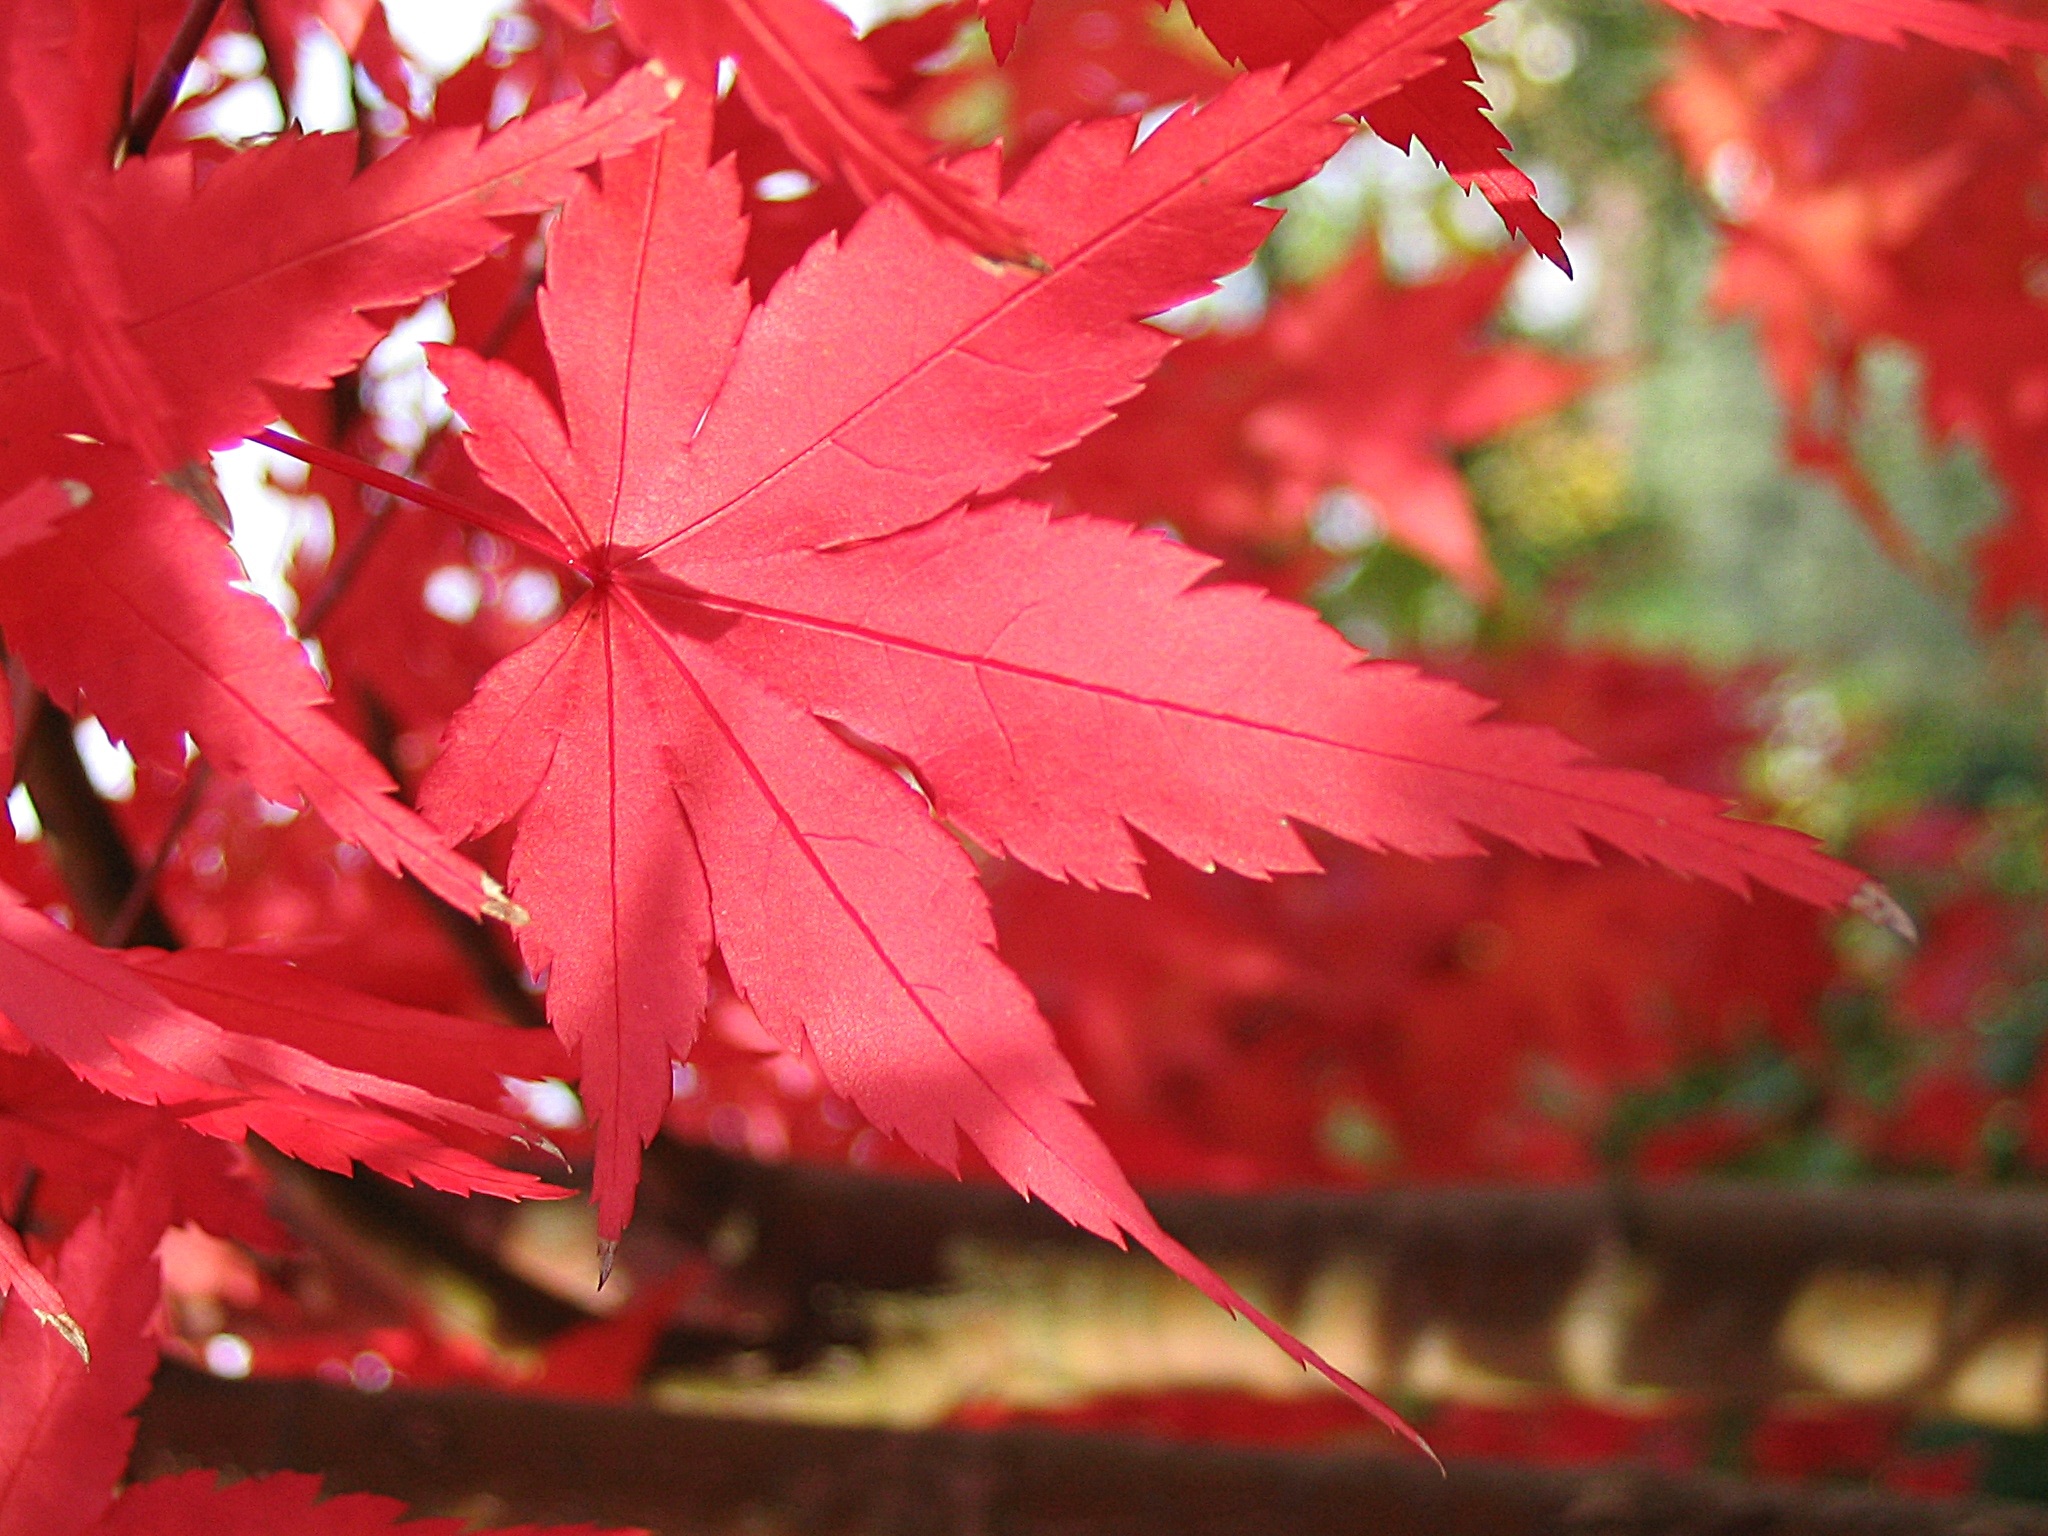
tree, nature, branch, plant, leaf, flower, petal, red, autumn, flora, season, maple, maple tree, maple leaf, shrub, fall foliage, macro photography, flowering plant, woody plant, land plant